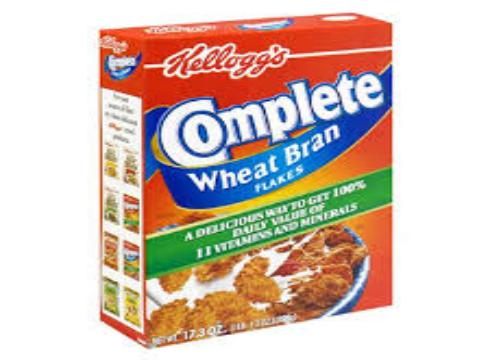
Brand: Bran Flakes
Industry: Food